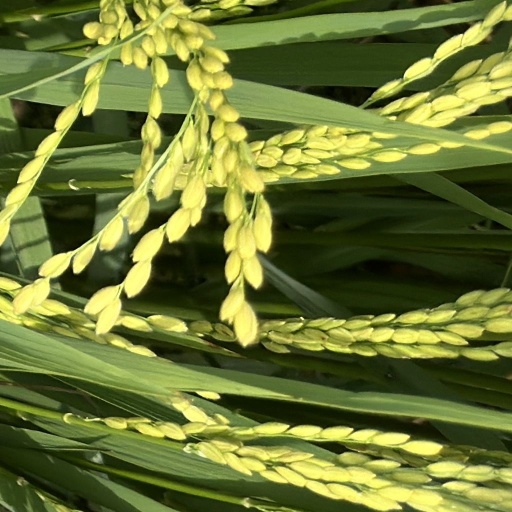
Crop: rice